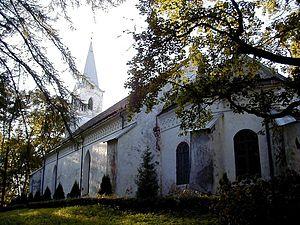
Trikāta est une localité au nord de la Vidzeme en Lettonie. Elle est située sur les rives de l'Abuls, l'affluent gauche de la Gauja, à 26 km de Valmiera et à 130 km de Riga. Avec d'autres communes elle fait partie du Beverīnas novads et forme, avec les villages avoisinants, le Trikātas pagasts dont elle est le centre administratif. L'endroit est connu par sa fabrique de fromage appartenant au groupe Latvijas Piens dont la production est exportée à onze pays.